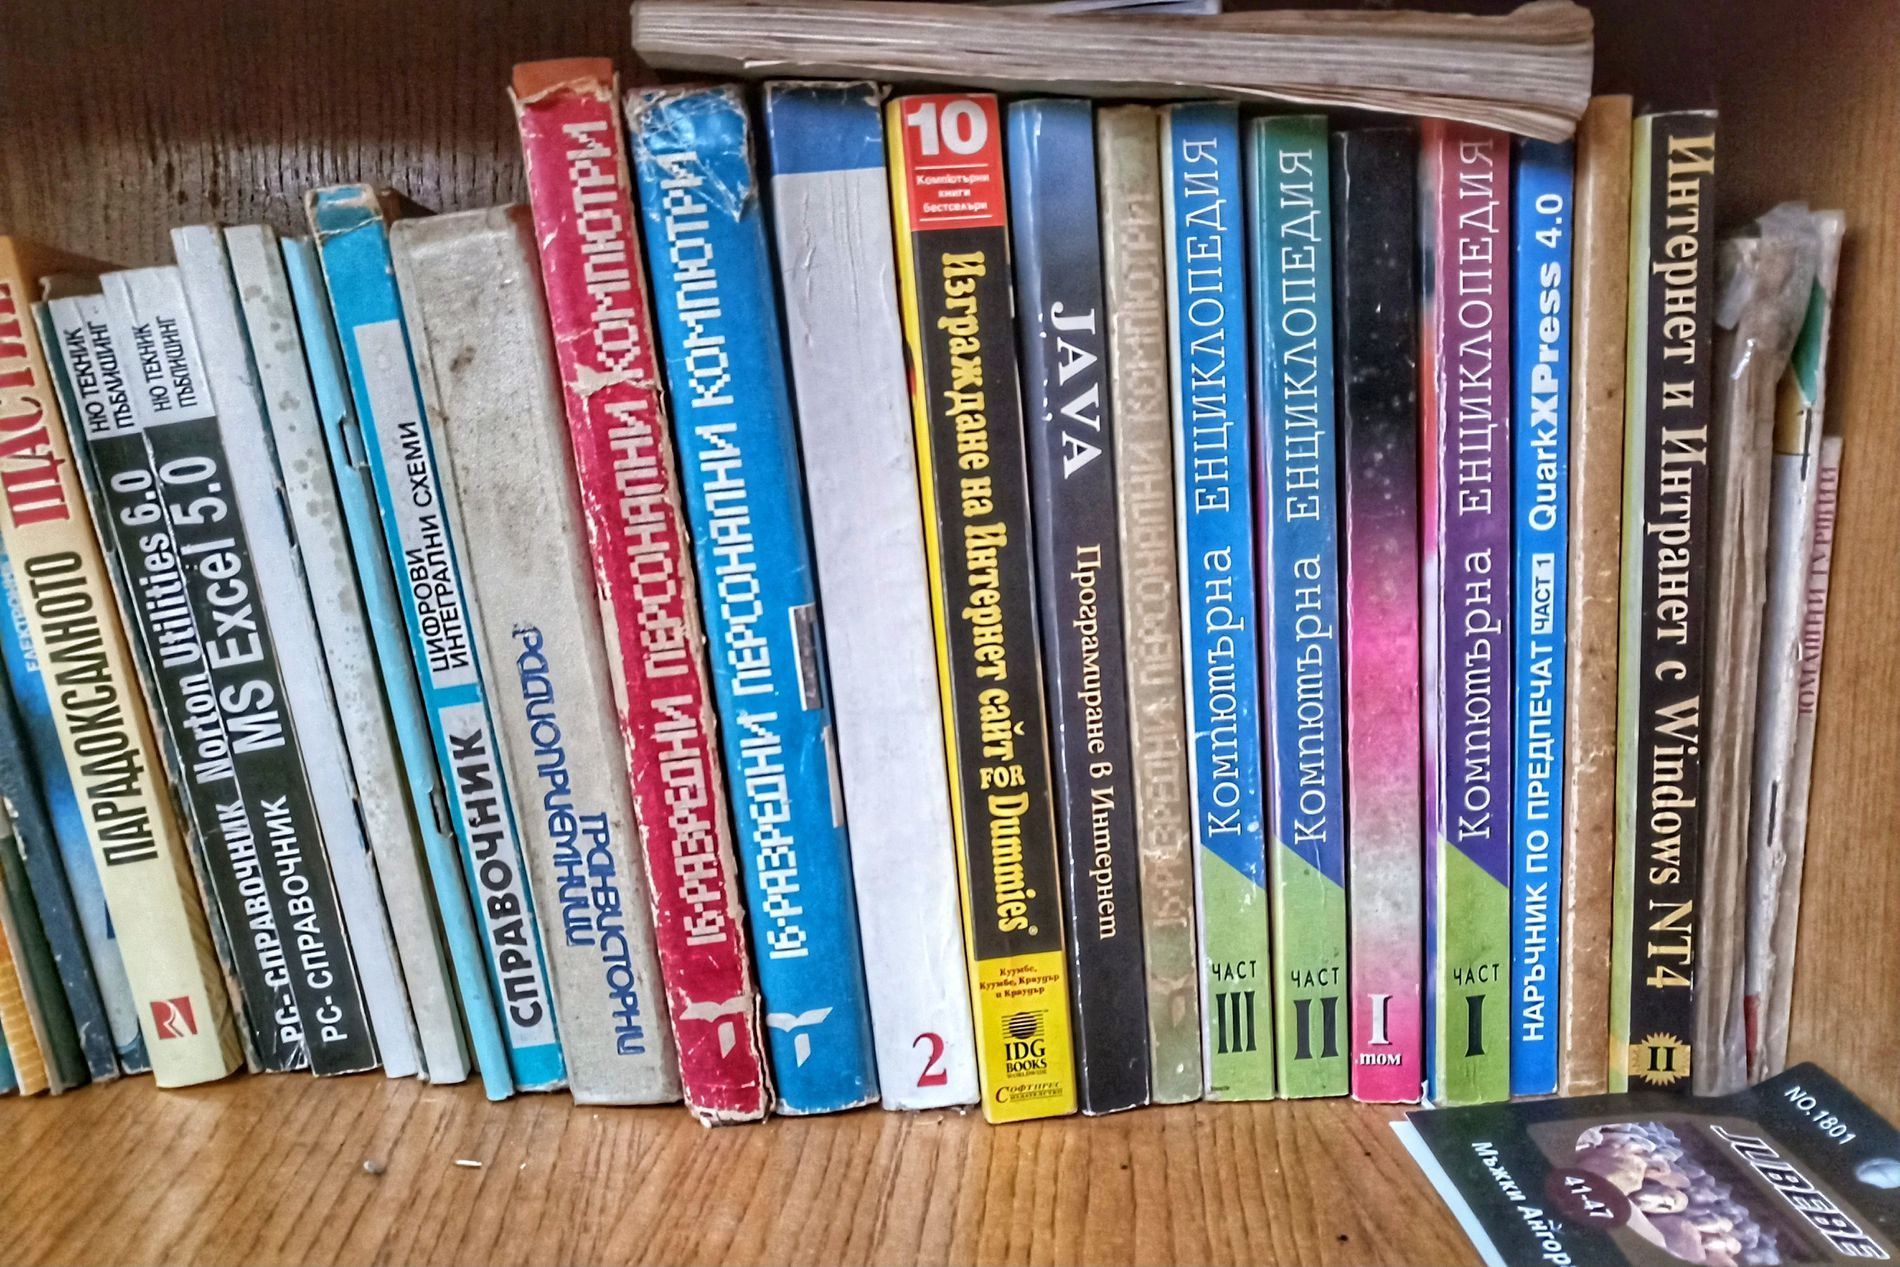
Books collection.
The image shows a shot taken to many books on a shelf and a poster. The books are about different topics in a foreign language which is Russian.
The image shows an eye level shot taken in clear lighting of a collection of books on a shelf. The books look old and in a bad condition. The books are about different topics and written in Russian. The image evokes a nostalgic feeling as the books look old and seem to have been on the shelf for a long time.
Labels: Furniture, Book, Publication, Bookcase, Indoors, Library, Cricket, Cricket Bat, Sport, Business Card, Paper, Text, Shelf, Books, poster
Camera: Blackview BV9100
Aperture: F1.8
Exposure: 1/33 sec
ISO: 2243
Focal length: 4.0 mm